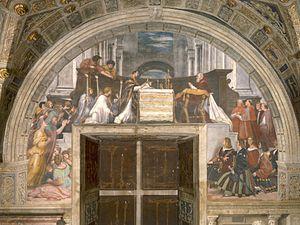
Felice della Rovere, également connue sous le nom de Madonna Felice, était la fille illégitime du pape Jules II. L'une des femmes les plus puissantes de la Renaissance italienne, elle est née à Rome vers 1483 de Lucrezia Normanni et du cardinal Giuliano della Rovere, plus tard pape Jules II. Felice était bien éduquée, a été acceptée dans des cercles courtois proches de familles aristocratiques et a noué des amitiés avec des érudits et des poètes grâce à son éducation et à son véritable intérêt pour l'humanisme. Grâce à l'influence de son père, y compris par un mariage arrangé avec Gian Giordano Orsini, elle possédait une richesse et une influence extraordinaires à l'intérieur et au-delà de la Curie romaine. En particulier, elle a négocié une paix entre Jules II et la reine de France et a dirigé la famille Orsini pendant plus d'une décennie après la mort de son mari en 1517. Felice a encore accru son pouvoir grâce à un château qu'elle a acheté avec l'argent reçu de son père, le château de Palo, et grâce à son implication dans le commerce des céréales.